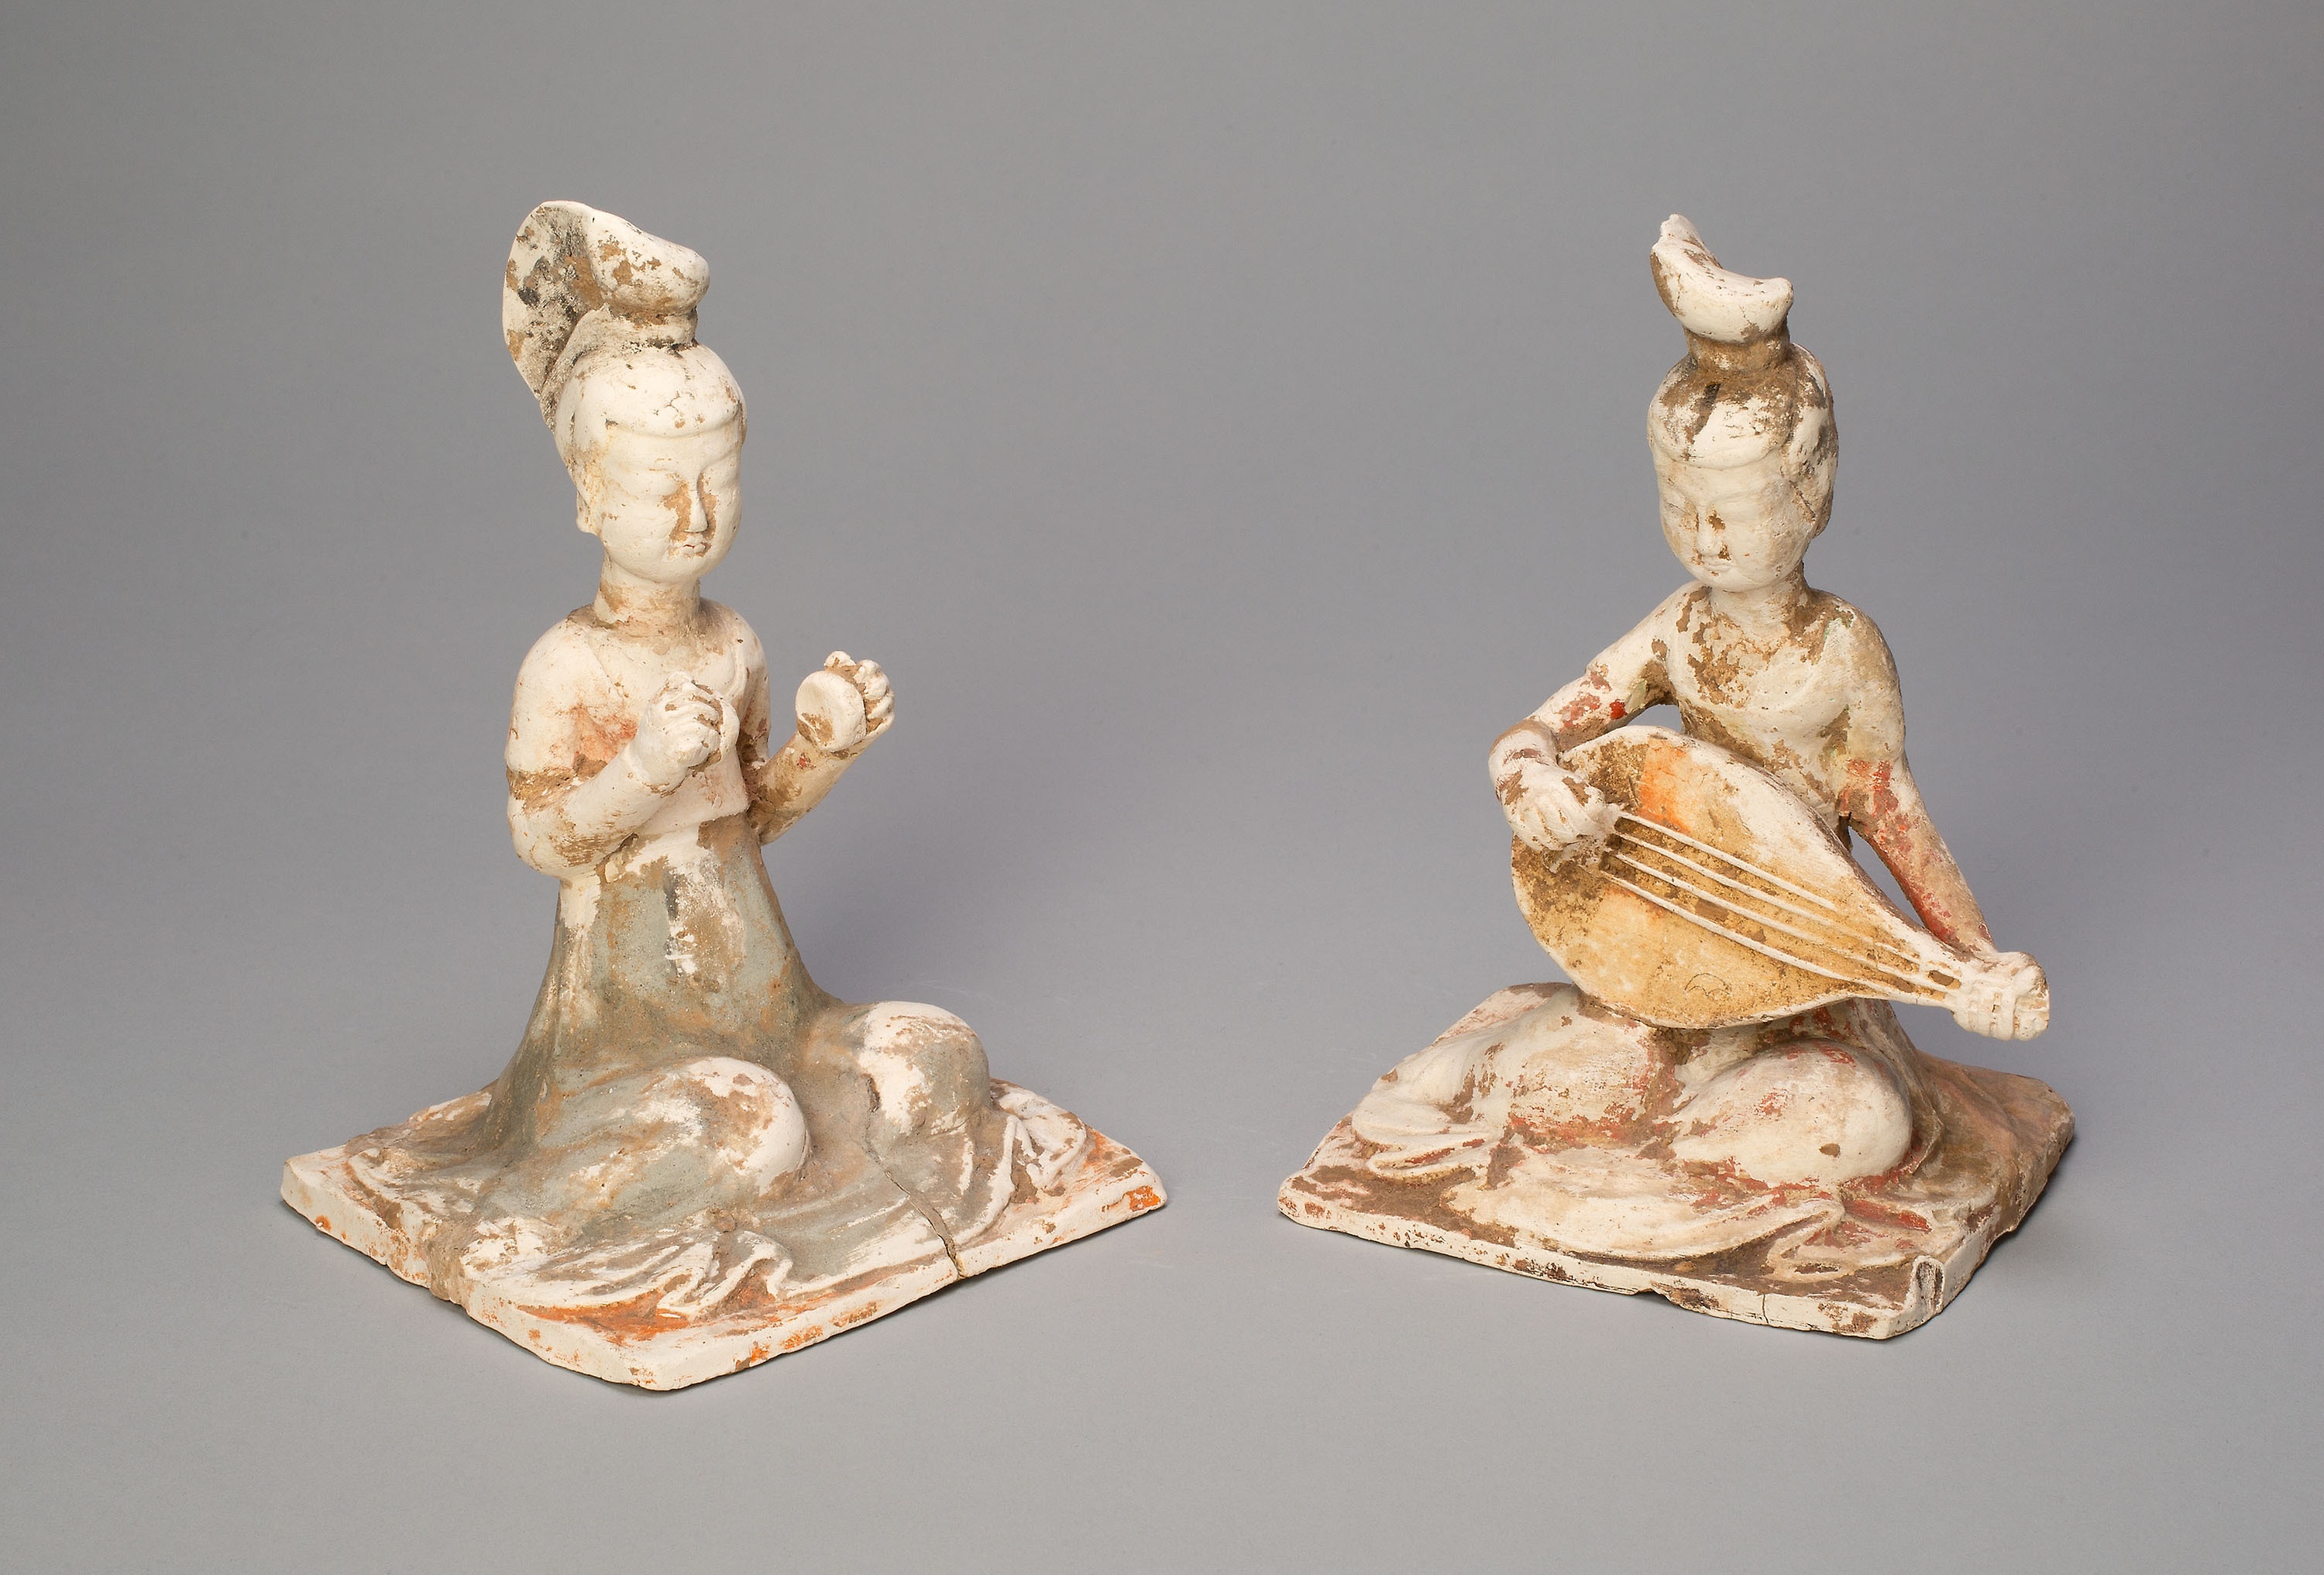
figurine, sculpture, ceramic, statue, classical sculpture, art, carving